Seymour Canal

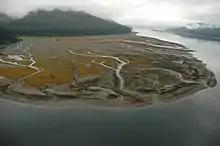
Braided stream and stream delta, showing floral zones in the marine algae at low water. Seymour Canal.

Seymour Canal is an inlet penetrating deep into the southeastern part of Admiralty Island, Southeast Alaska, United States. The inlet was first charted in 1794 by Joseph Whidbey, master of during George Vancouver's 1791–95 expedition. Vancouver later named it "Seymour's Channel". Two large islands are located within it: Swan Island to the north, and Tiedeman Island just to its south.